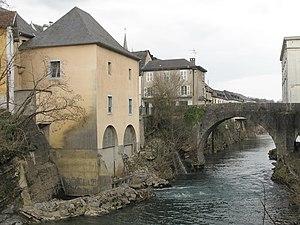
Le pont dit des galeries à Mauléon-Licharre, Pyrénées-Atlantiques. Avec sur la gauche le moulin de Montréal reconverti en micro centrale hydraulique.
Mauléon-Licharre est une commune française située dans le département des Pyrénées-Atlantiques, en région Nouvelle-Aquitaine.